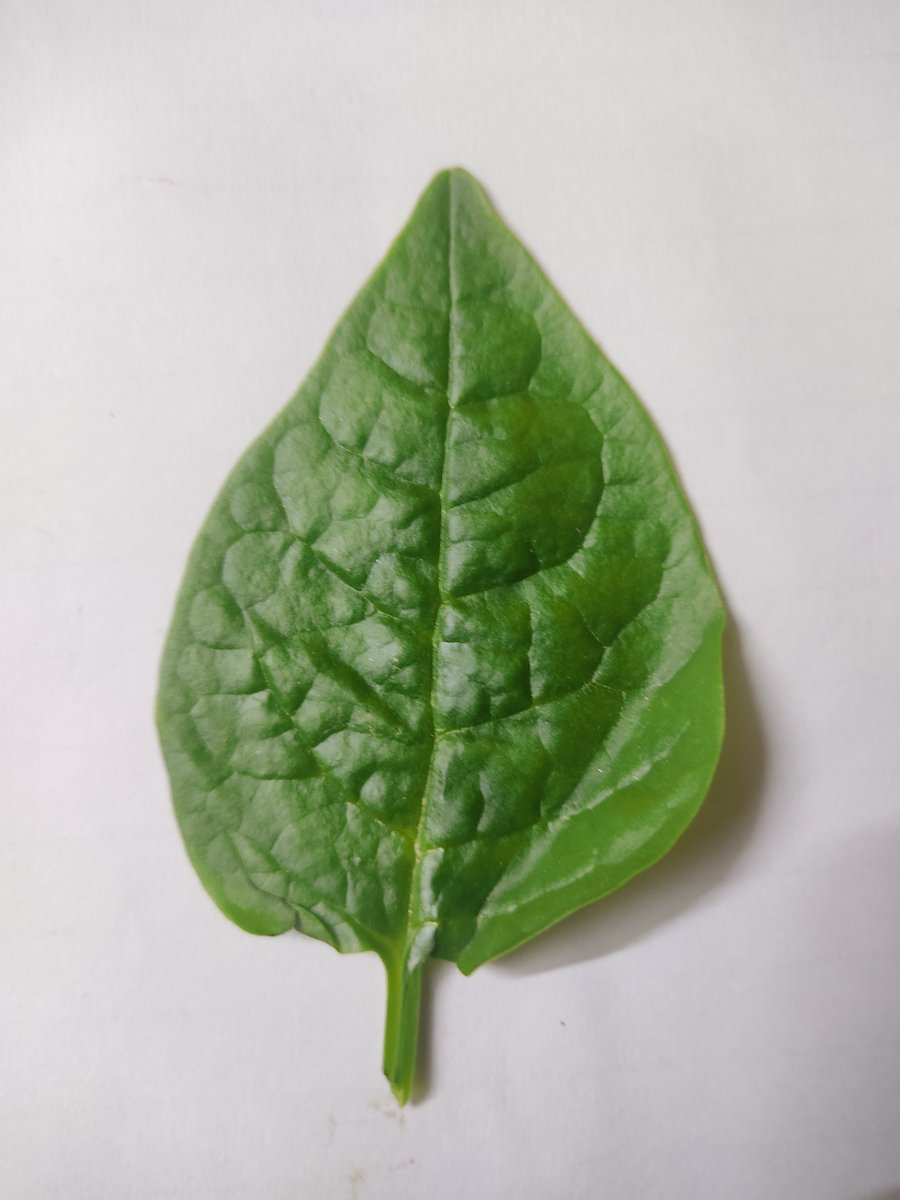
Label: Healthy-Leaf